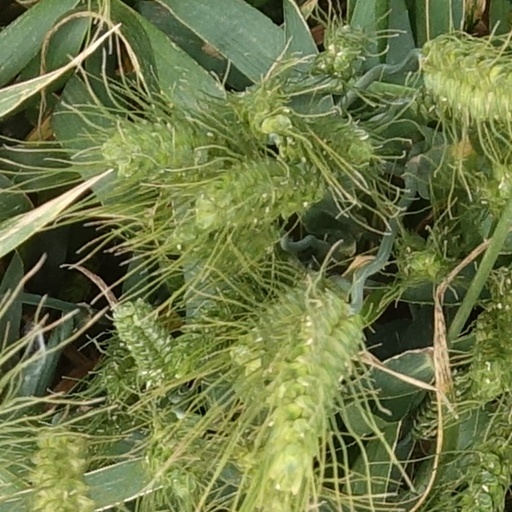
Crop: wheat